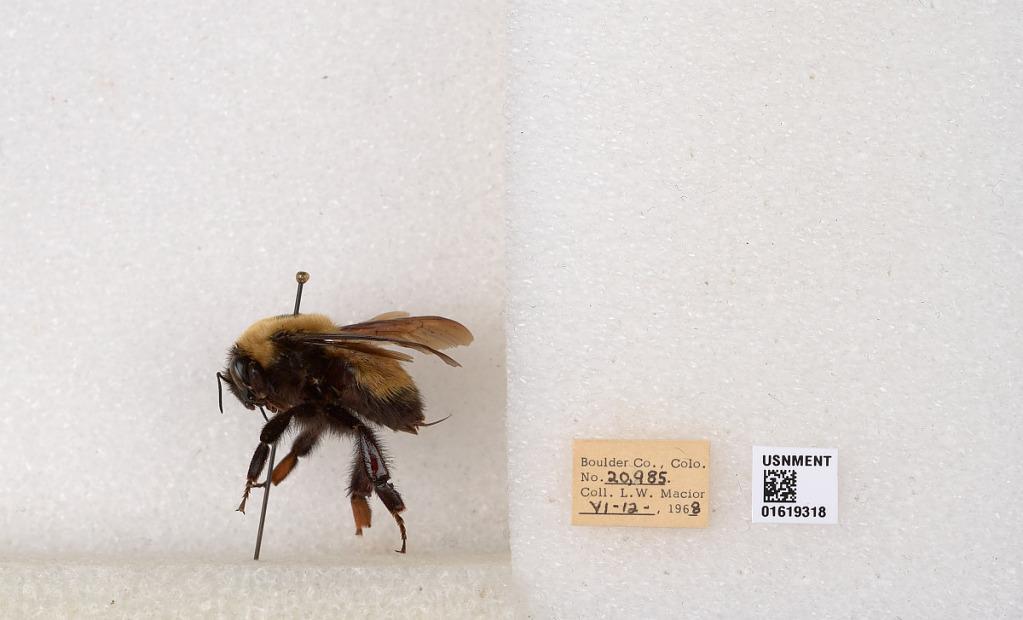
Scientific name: Bombus (Bombus) nevadensis Cresson